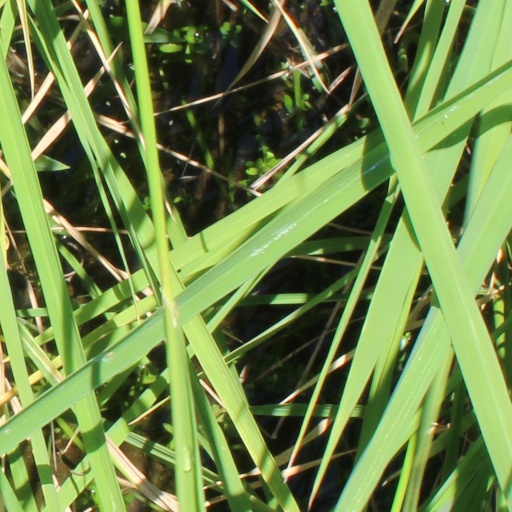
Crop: rice